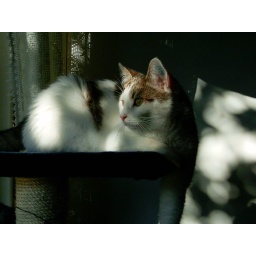
Spike looking out the window at the birds in the tree outside